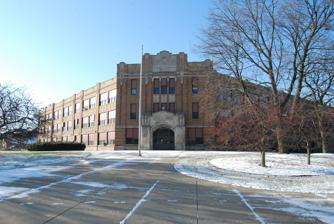
Building: Walter H. French Junior High School
Country: United States of America
Year built: 1925
United States historic place Walter H. French Junior High School U.S. National Register of Historic Places Walter French Academy as seen from the corner of Mt. Hope and Cedar Show map of Michigan Show map of the United States Location 1900 S. Cedar St., Lansing, Michigan Coordinates 42°42′41″N 84°32′55″W / 42.7114°N 84.5486°W / 42.7114; -84.5486 Built 1925 ( 1925 ) Architect Judson N. Churchill Architectural style Tudor NRHP reference No. 14001097 Added to NRHP December 30, 2014 The Walter French Junior High School , formerly known as the Walter French Academy or the Walter French Academy of Business and Technology , is a three-story school building located at the corner of Mount Hope and Cedar in Lansing, Michigan . It was listed on the National Register of Historic Places in 2014. History In the 1910s and 1920, the booming automobile business expanded Lansing's population, and the schools became overcrowded. Several new subdivisions on the south side of Lansing caused the school overcrowding there to become acute, and in 1924, the Lansing School Board acquired a six-acre lot on which to build a school. The Board hired local architect Judson N. Churchill to design a building. Construction began in late 1924, and the school was completed in time for classes in 1925. It had space for grades seven through nine, and additional space for grades one through six. In 1950, the school was converted to be completely a junior high, and in 1957 a new wing was added. However, falling enrollment caused the school to be closed in 1981. In 1983, the Eyde company purchased the school building. In 1996 the building re-opened as a charter school , the Walter French Academy of Business and Technology, which included a middle and high school. About four years later, sometime between 1999 and 2000, it added a K-12 program to become the "...first local public school to offer kindergarten through 12th grade under one roof." In 2004, the school lost ties to its authorizer, Central Michigan University and was ultimately shut down that year due to financial problems. On August 5 2016 the building caught fire; the cause of the fire was unknown. In January 2018, the families of Louis and George Eyde donated the building to the Capital Area Housing Partnership, a non-profit affordable housing group. The organization plans to redevelop the building for housing. Description The Walter H. French Junior High School is a three-story, steel-frame brick building constructed in a Tudor style with a flat roof and large window bays. The exterior features elaborate stone door surrounds and intricate polychromatic brickwork in red, yellow, and brown shades. Another wing projects to the rear; this wing was enlarged with additions in 1957 and in the 1970s. A limestone base rises to the sill level of the first floor windows, and there is a stone belt course between the first and second stories. The main building has two wings, meeting at a right angle with a three-bay angled facade at the intersection. The formal entry is at this intersection, through an elliptical arch. A secondary entrance is at one end of one of the wings. References